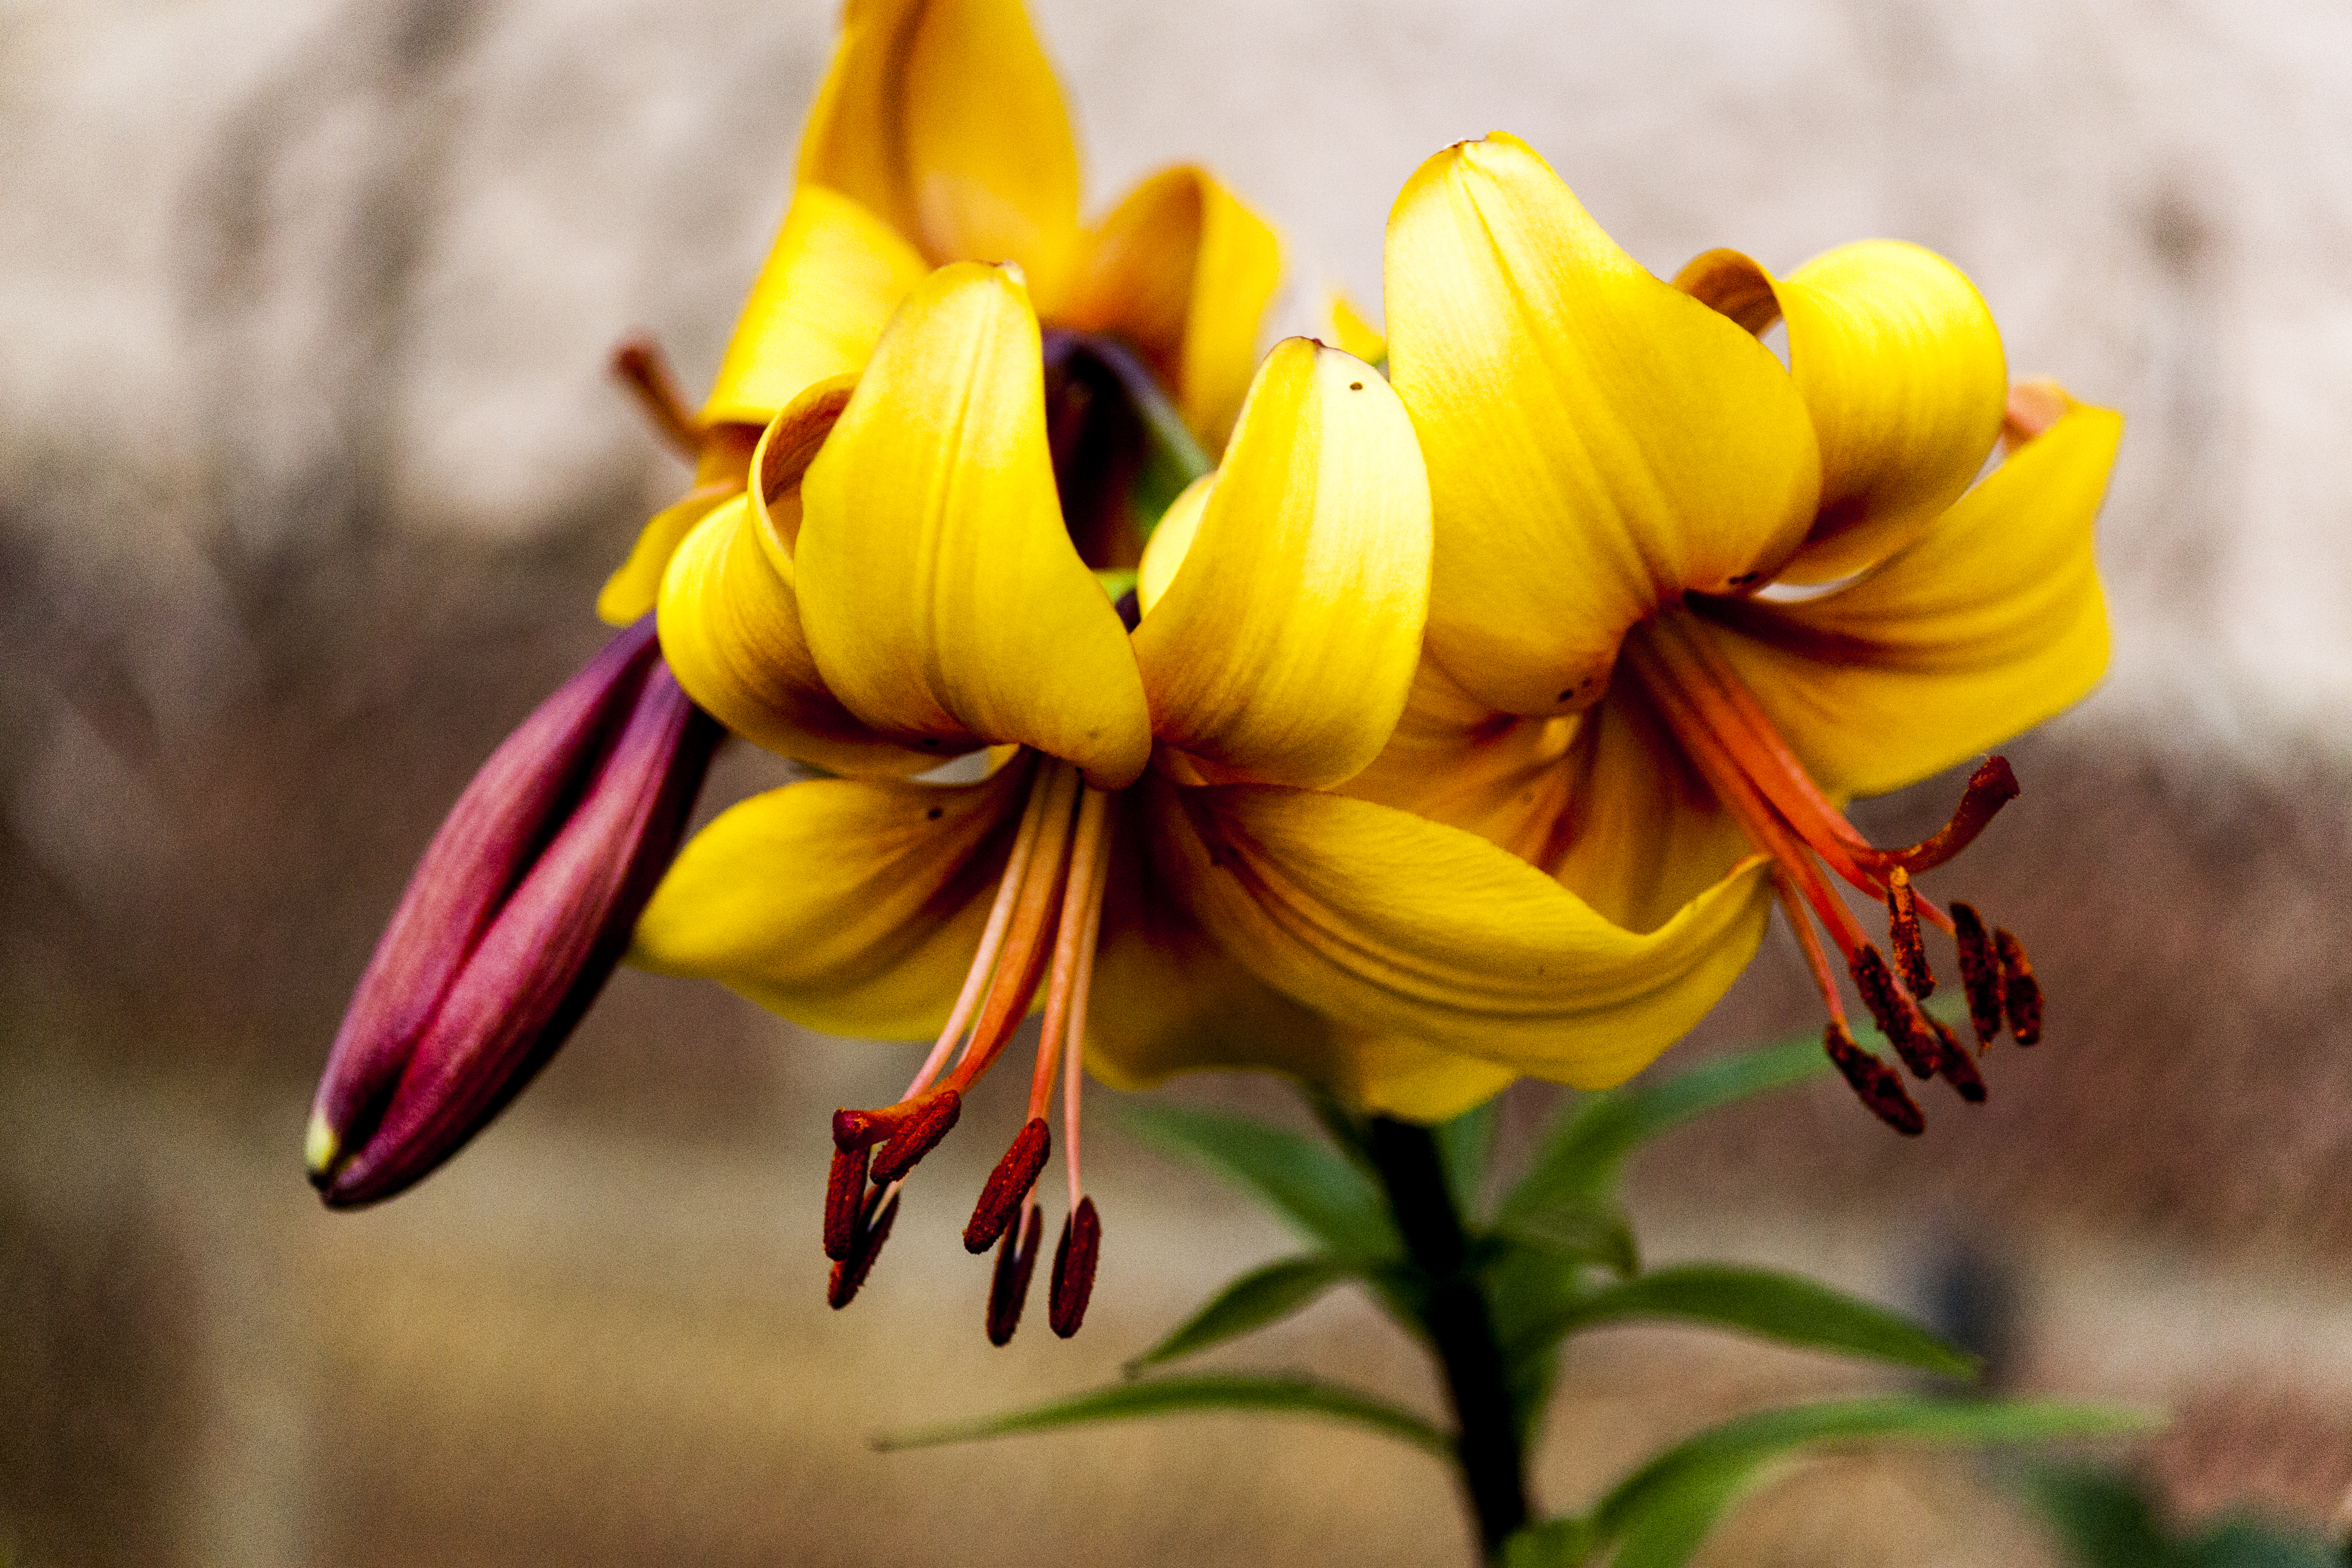
nature, blossom, plant, photography, flower, petal, botany, yellow, flora, wildflower, flowers, close up, uk, lilies, lily, peterborough, macro photography, flowering plant, plant stem, land plant